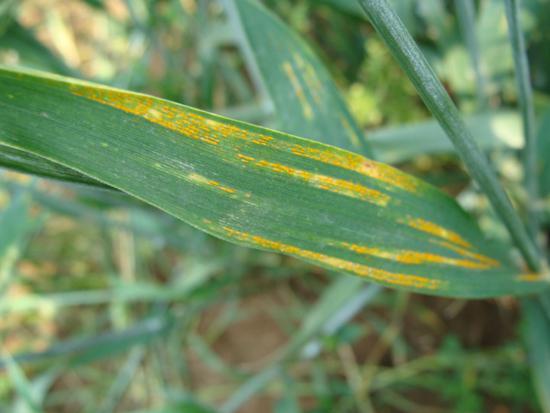
Plant: Wheat
Disease: wheat stripe rust